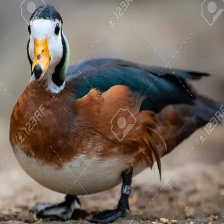
Species: AFRICAN PYGMY GOOSE
Scientific name: NETTAPUS AURITUS
ImageNet parent category: goose